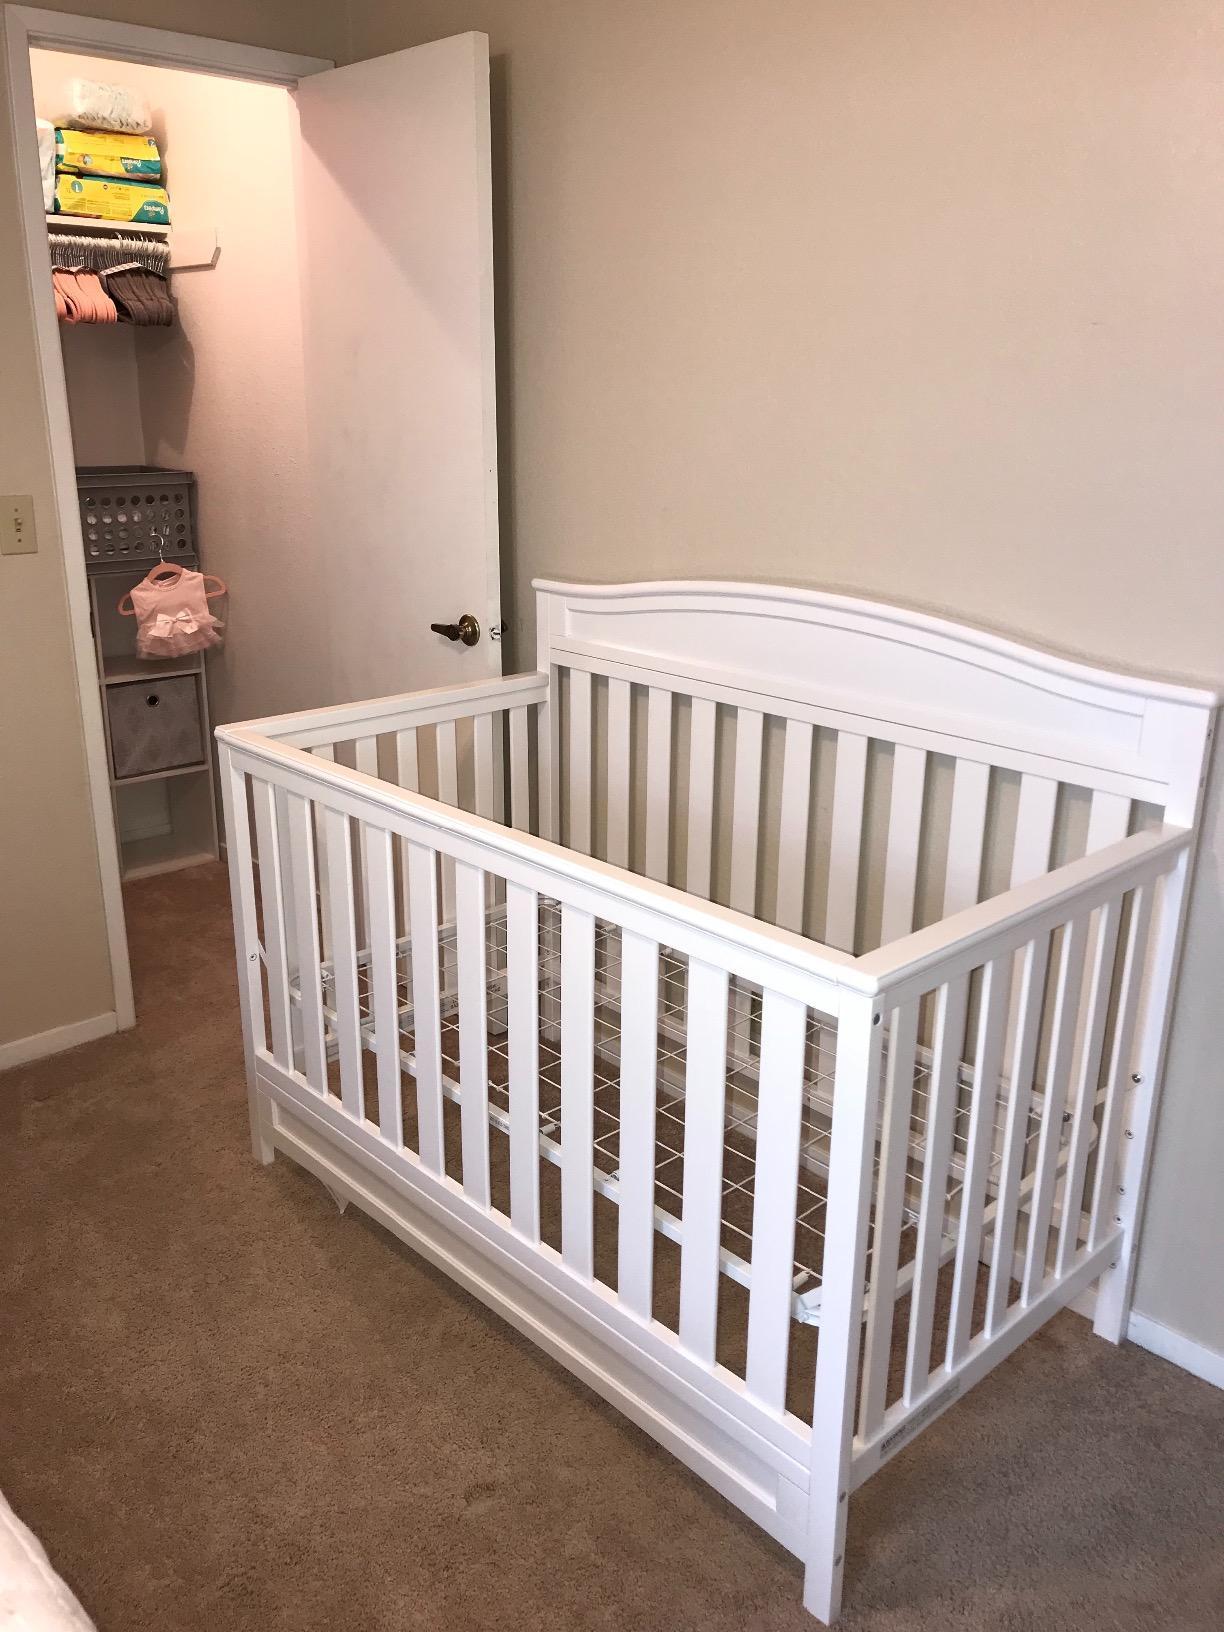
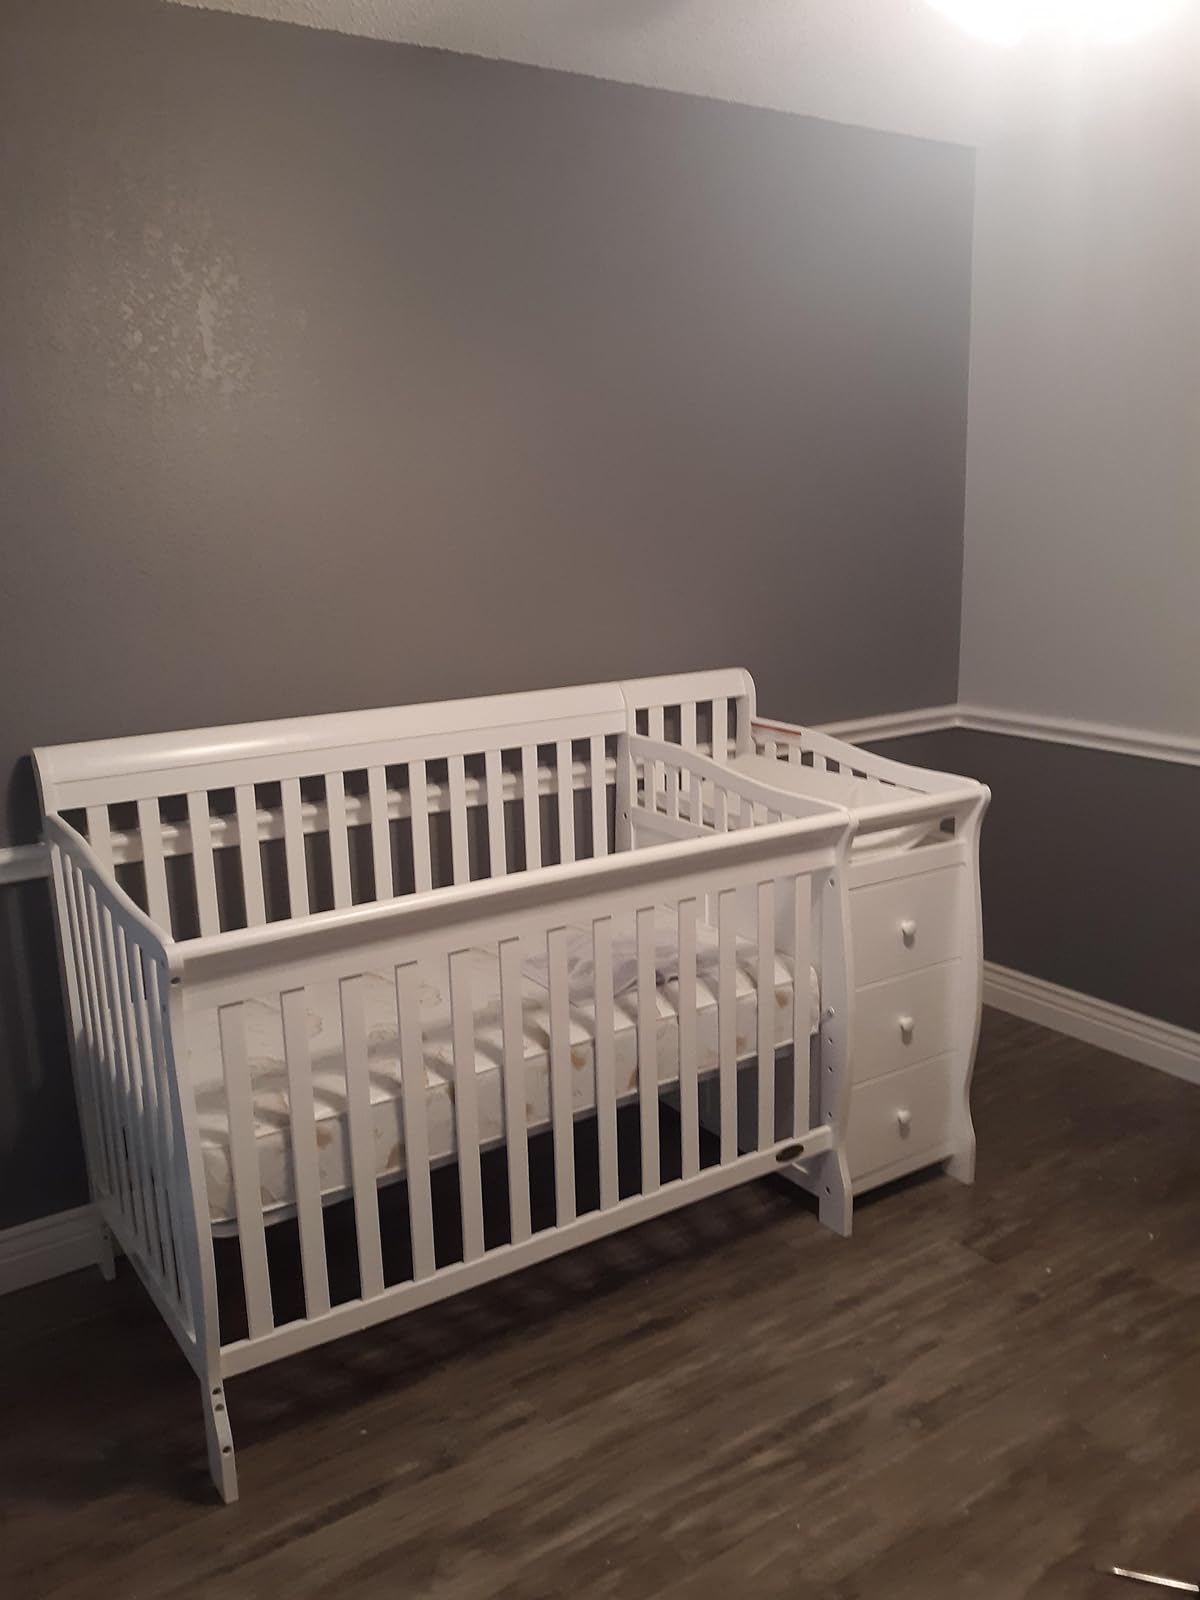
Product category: products_crib
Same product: no